Jay C. Buckey

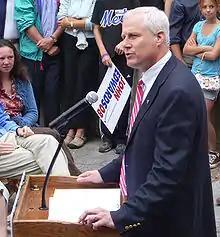
Buckey in 2007

Jay Clark Buckey, Jr. (born June 6, 1956, in New York City) is an American physician and astronaut who flew aboard one Space Shuttle mission (STS-90) as a Payload Specialist. Buckey briefly ran for the Democratic nomination to challenge New Hampshire Senator John E. Sununu, a first term Republican, when he was up for re-election in 2008. Buckey withdrew from the race when former Governor Jeanne Shaheen entered the race.